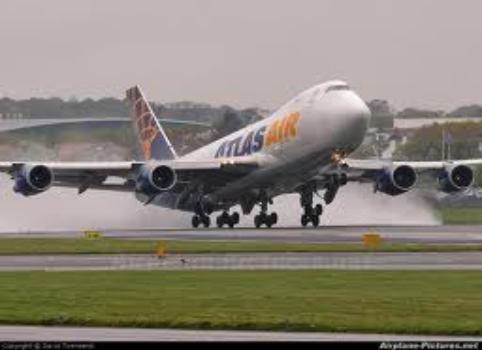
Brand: atlas air
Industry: Transportation